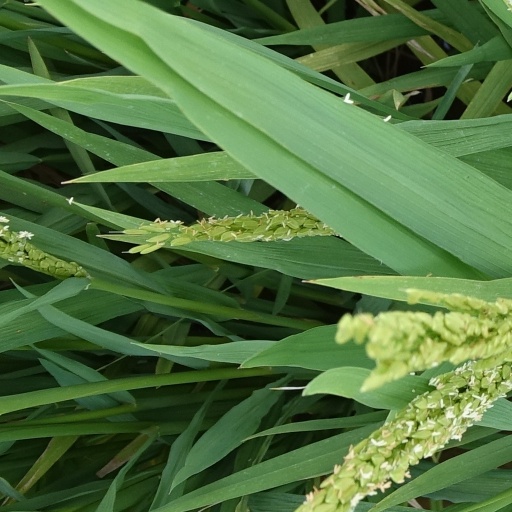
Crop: rice